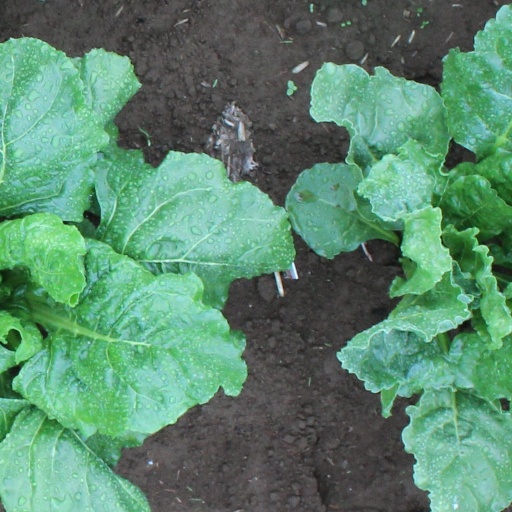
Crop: sugar beet